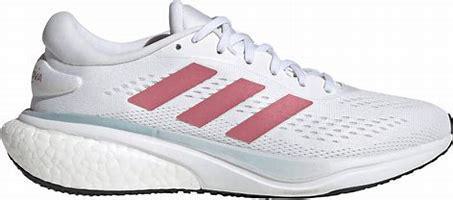
Brand: Adidas
Model: Supernova 2 Lauf